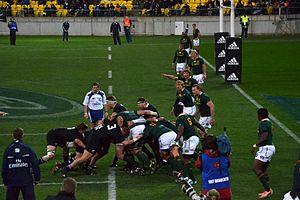
Richie McCaw portant le ballon à l'arrière d'un maul des All-Black à 5 mètres de la ligne d'essai des Sud-Africains lors du match comptant pour le Tri-nations disputé au Westpac Stadium le 30 juillet 2011.